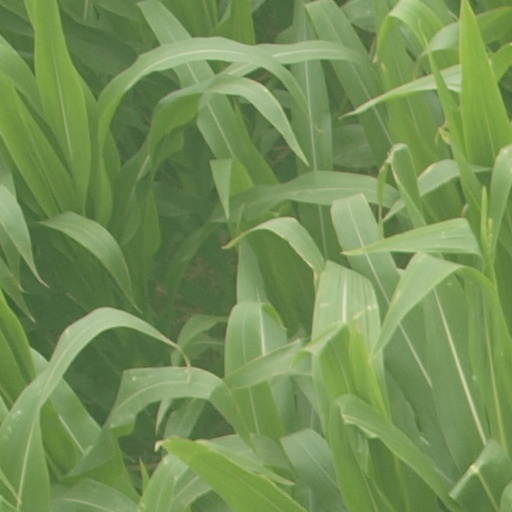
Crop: maize; corn